Charles Goldman (conceptual artist)

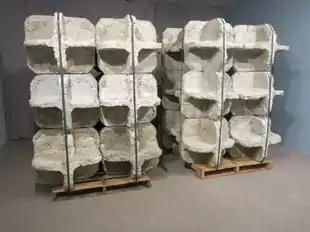
Charles Goldman, "RE>CRETE>FACTORY>SHOWROOM", Sculpture, performance, installation, publication, various duration and size, 2016.

Goldman completed a BA in both American Studies and Studio Arts at University of California, Santa Cruz in 1990, and earned an MFA from the University of Illinois Chicago in 1996. In the decade following, he gained recognition for shows at Southern Exposure, White Columns, Hallwalls, Bellevue Arts Museum, and SculptureCenter. He has also created public projects for the Socrates Sculpture Park, Toronto Sculpture Garden, Portland Institute for Contemporary Art, and Art Caucasus (Tbilisi, Georgia). In 2003, the World Financial Center commissioned "Lend Me a Memory", which evoked the losses of the 9/11 attack.